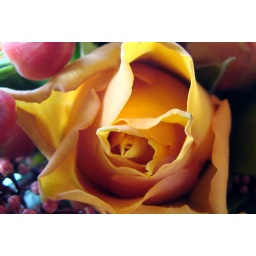
Close up of the roses in the bouquet